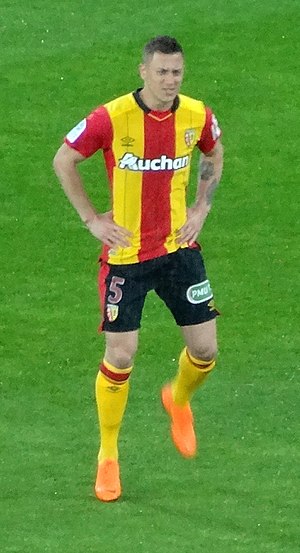
Alex Gersbach
Gersbach hos RC Lens i 201i
Alexander Joseph Gersbach er en fodboldspiller. Han spiller for AGF efter tidligere blandt andet at have spillet for den norske fodboldklub Rosenborg BK og hollandske NAC Breda. Hans foretrukne position er som venstre back.